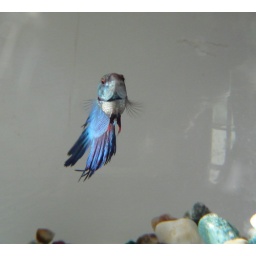
Named it Alice though its a male Siamese Fighting fish. It lives in a small bowl in my living room.